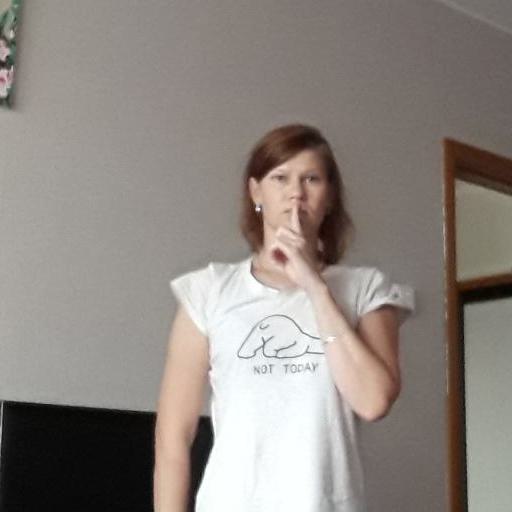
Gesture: mute